General Bartolomé Mitre Railway

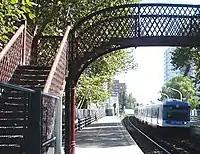
Núñez station. The old iron bridges installed by the Central Argentine are still in use.

In the metropolitan sector of the City of Buenos Aires there is an electrified commuter branch that operates from the Retiro terminus in the Buenos Aires neighbourhood of Retiro, to several suburban locations in Greater Buenos Aires.